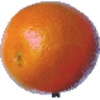
Label: Tangelo 1